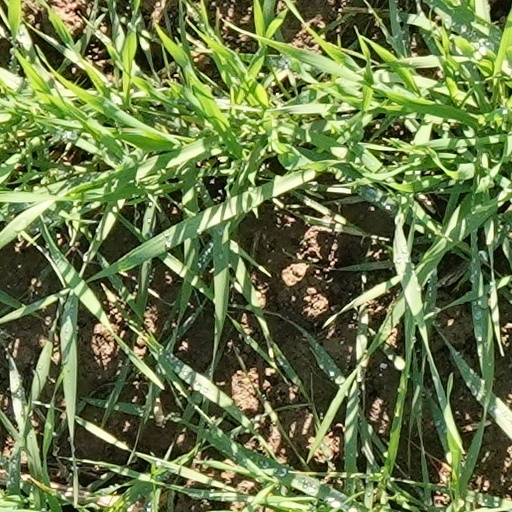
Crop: wheat